1912–13 Aston Villa F.C. season

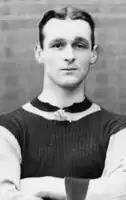
"Happy" Harry Hampton, scored five in 10-0 victory.

The 1912–13 English football season was the 25th season in the Football League for Aston Villa.